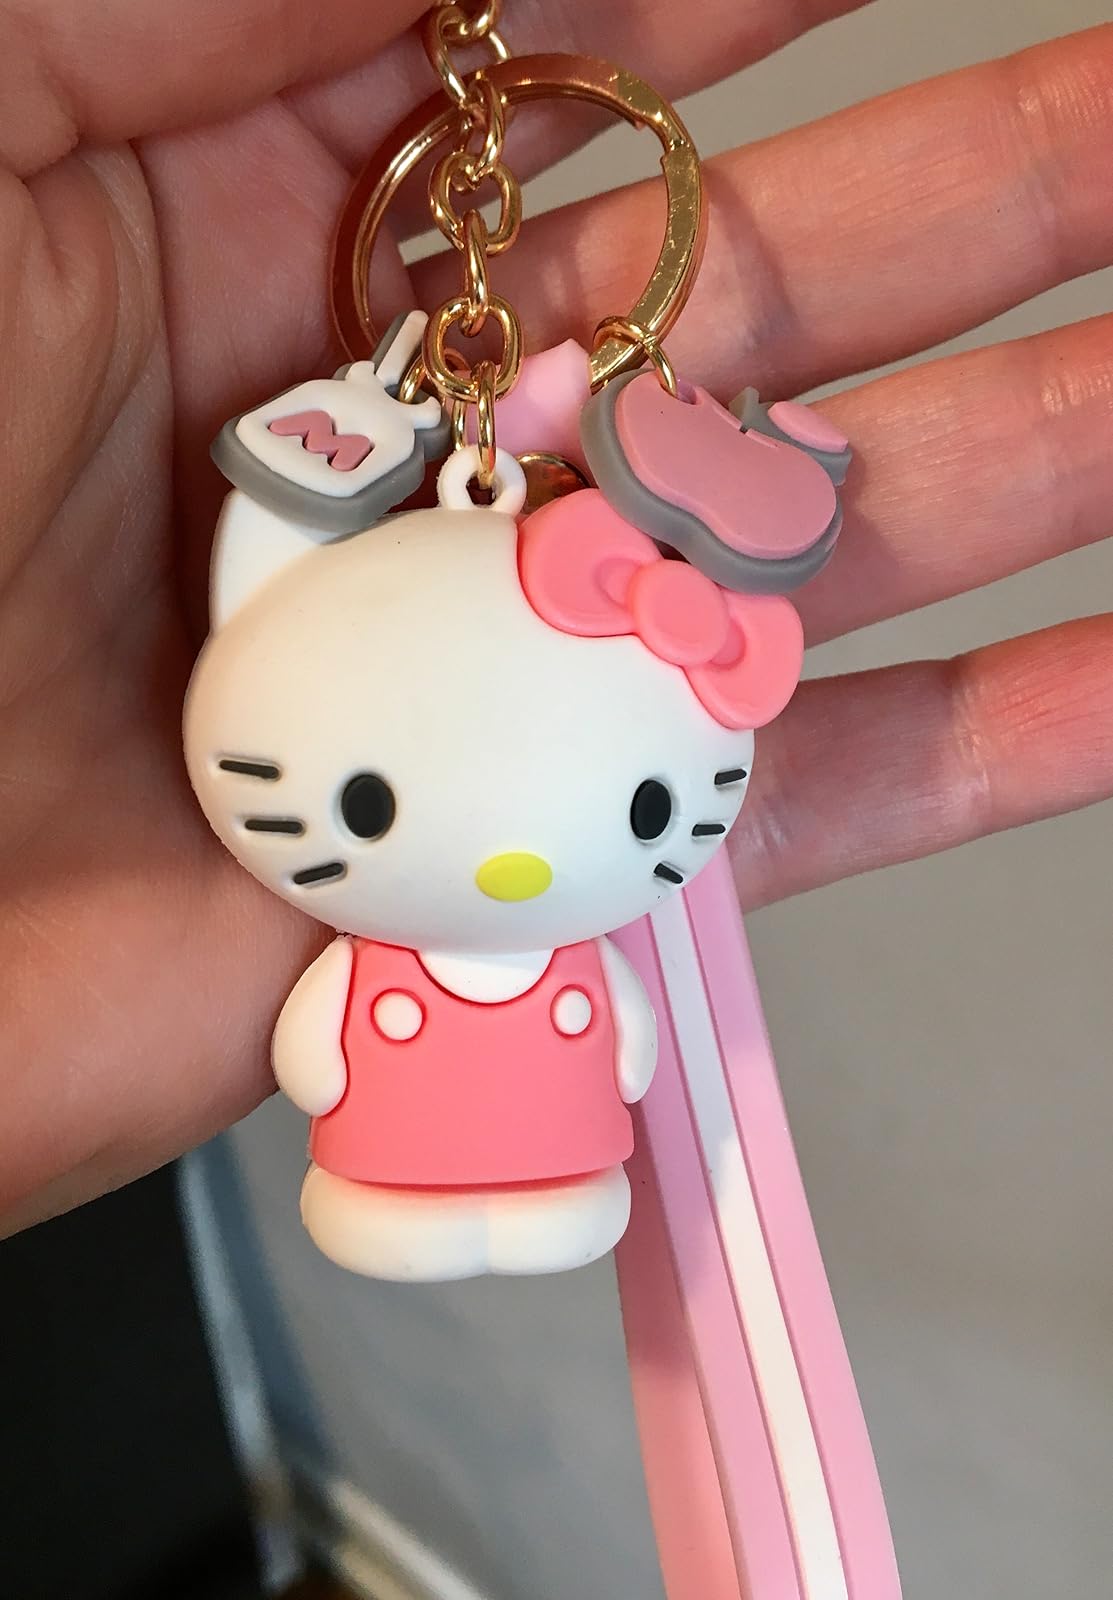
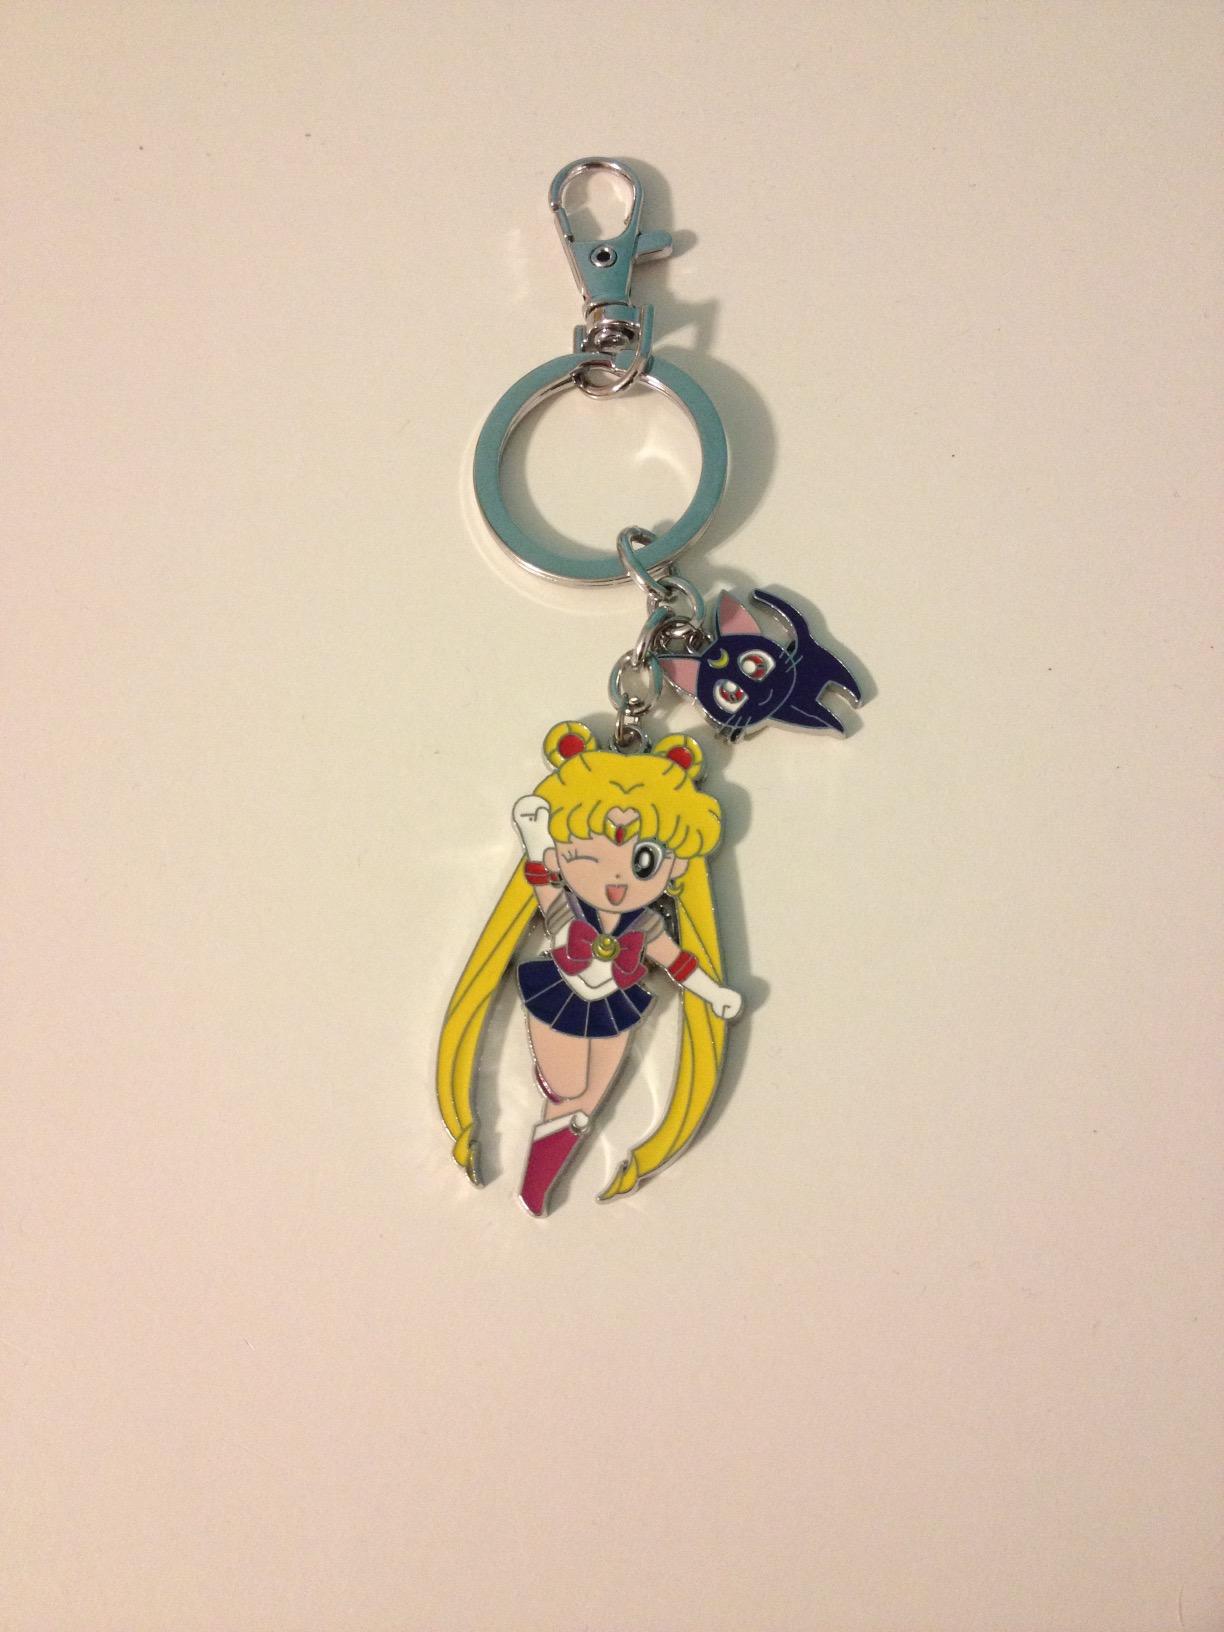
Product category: accessories_keychain
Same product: no